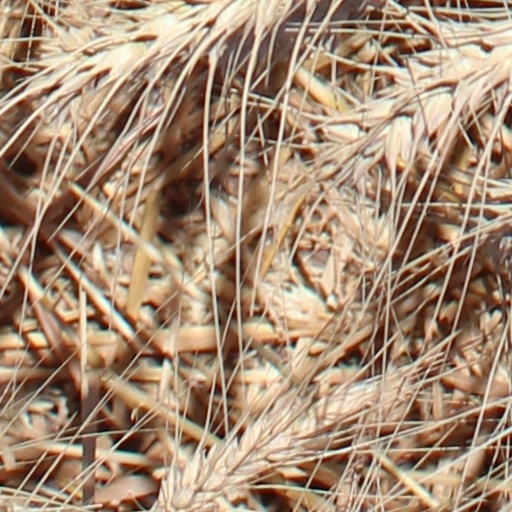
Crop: wheat